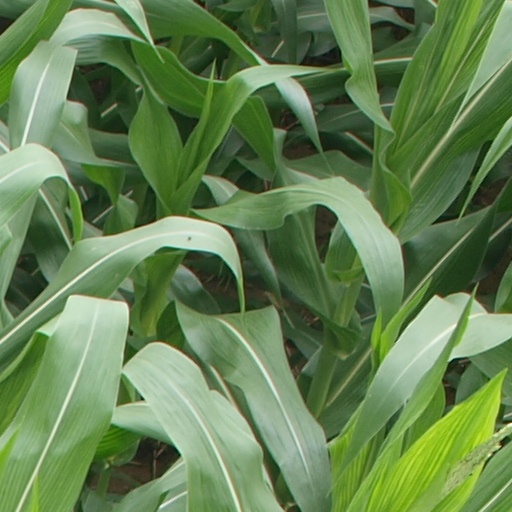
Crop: maize; corn